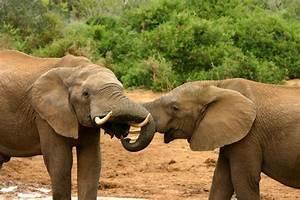
elephant